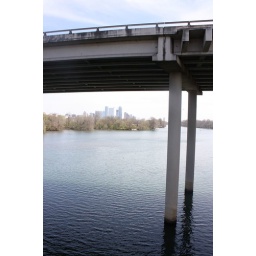
bridge over water